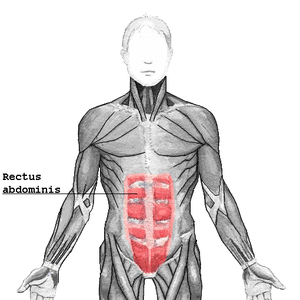
Les muscles abdominaux ou muscles de la paroi abdominale antéro-latérale désignés dans le langage courant par le terme abdominaux ou, plus familièrement, abdos sont des muscles squelettiques constituant la paroi antérolatérale de l'abdomen. Ils s’étendent du thorax jusqu’au bord supérieur du bassin.
Le muscle droit de l'abdomen, ancien muscle grand droit est un muscle pair, plat, polygastrique, plus large en haut qu'en bas situé dans la paroi antérieure de l'abdomen. Chacune de ses deux parties possède en général trois insertions tendineuses. Le muscle droit droit et le muscle droit gauche sont séparés par la ligne blanche, partant du processus xyphoïde du sternum, s'arrêtant au niveau de l'ombilic et reprenant son chemin jusqu'au pubis. Les deux muscles sont également limités latéralement par une ligne tendineuse appelée ligne de Spiegel. Des hernies sont possibles aux niveaux ombilical et latéraux, mais ce muscle reste cependant très résistant, contrairement aux muscles obliques et transverses de la paroi abdominale.